Casterton railway station

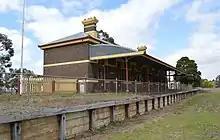
Casterton railway station

Casterton railway station was a railway station on the Casterton railway line in Victoria, Australia. The station was built by A. C. Findley, and opened in 1886. A mixed Passenger–goods train continued to operate on the Casterton Line until 1949 when the passenger service was withdrawn. On 15 March 1954, a rail–car service between Branxholme and Casterton was started on a basis of seeing whether it would be profitable or not. This service was cancelled on 31 July 1954. However, the station was never demolished, and following a period of restoration, now operates as a tourist attraction.